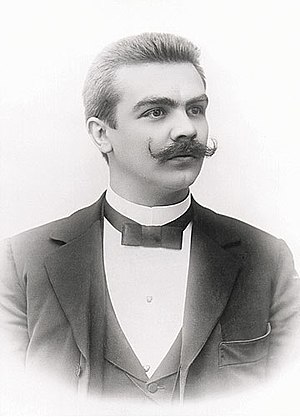
Manner / Historie
Grundlæggeren Josef Manner
Manner er familienavnet for grundlæggeren af den østrigske konfektvirksomhed Josef Manner & COMP. AG.